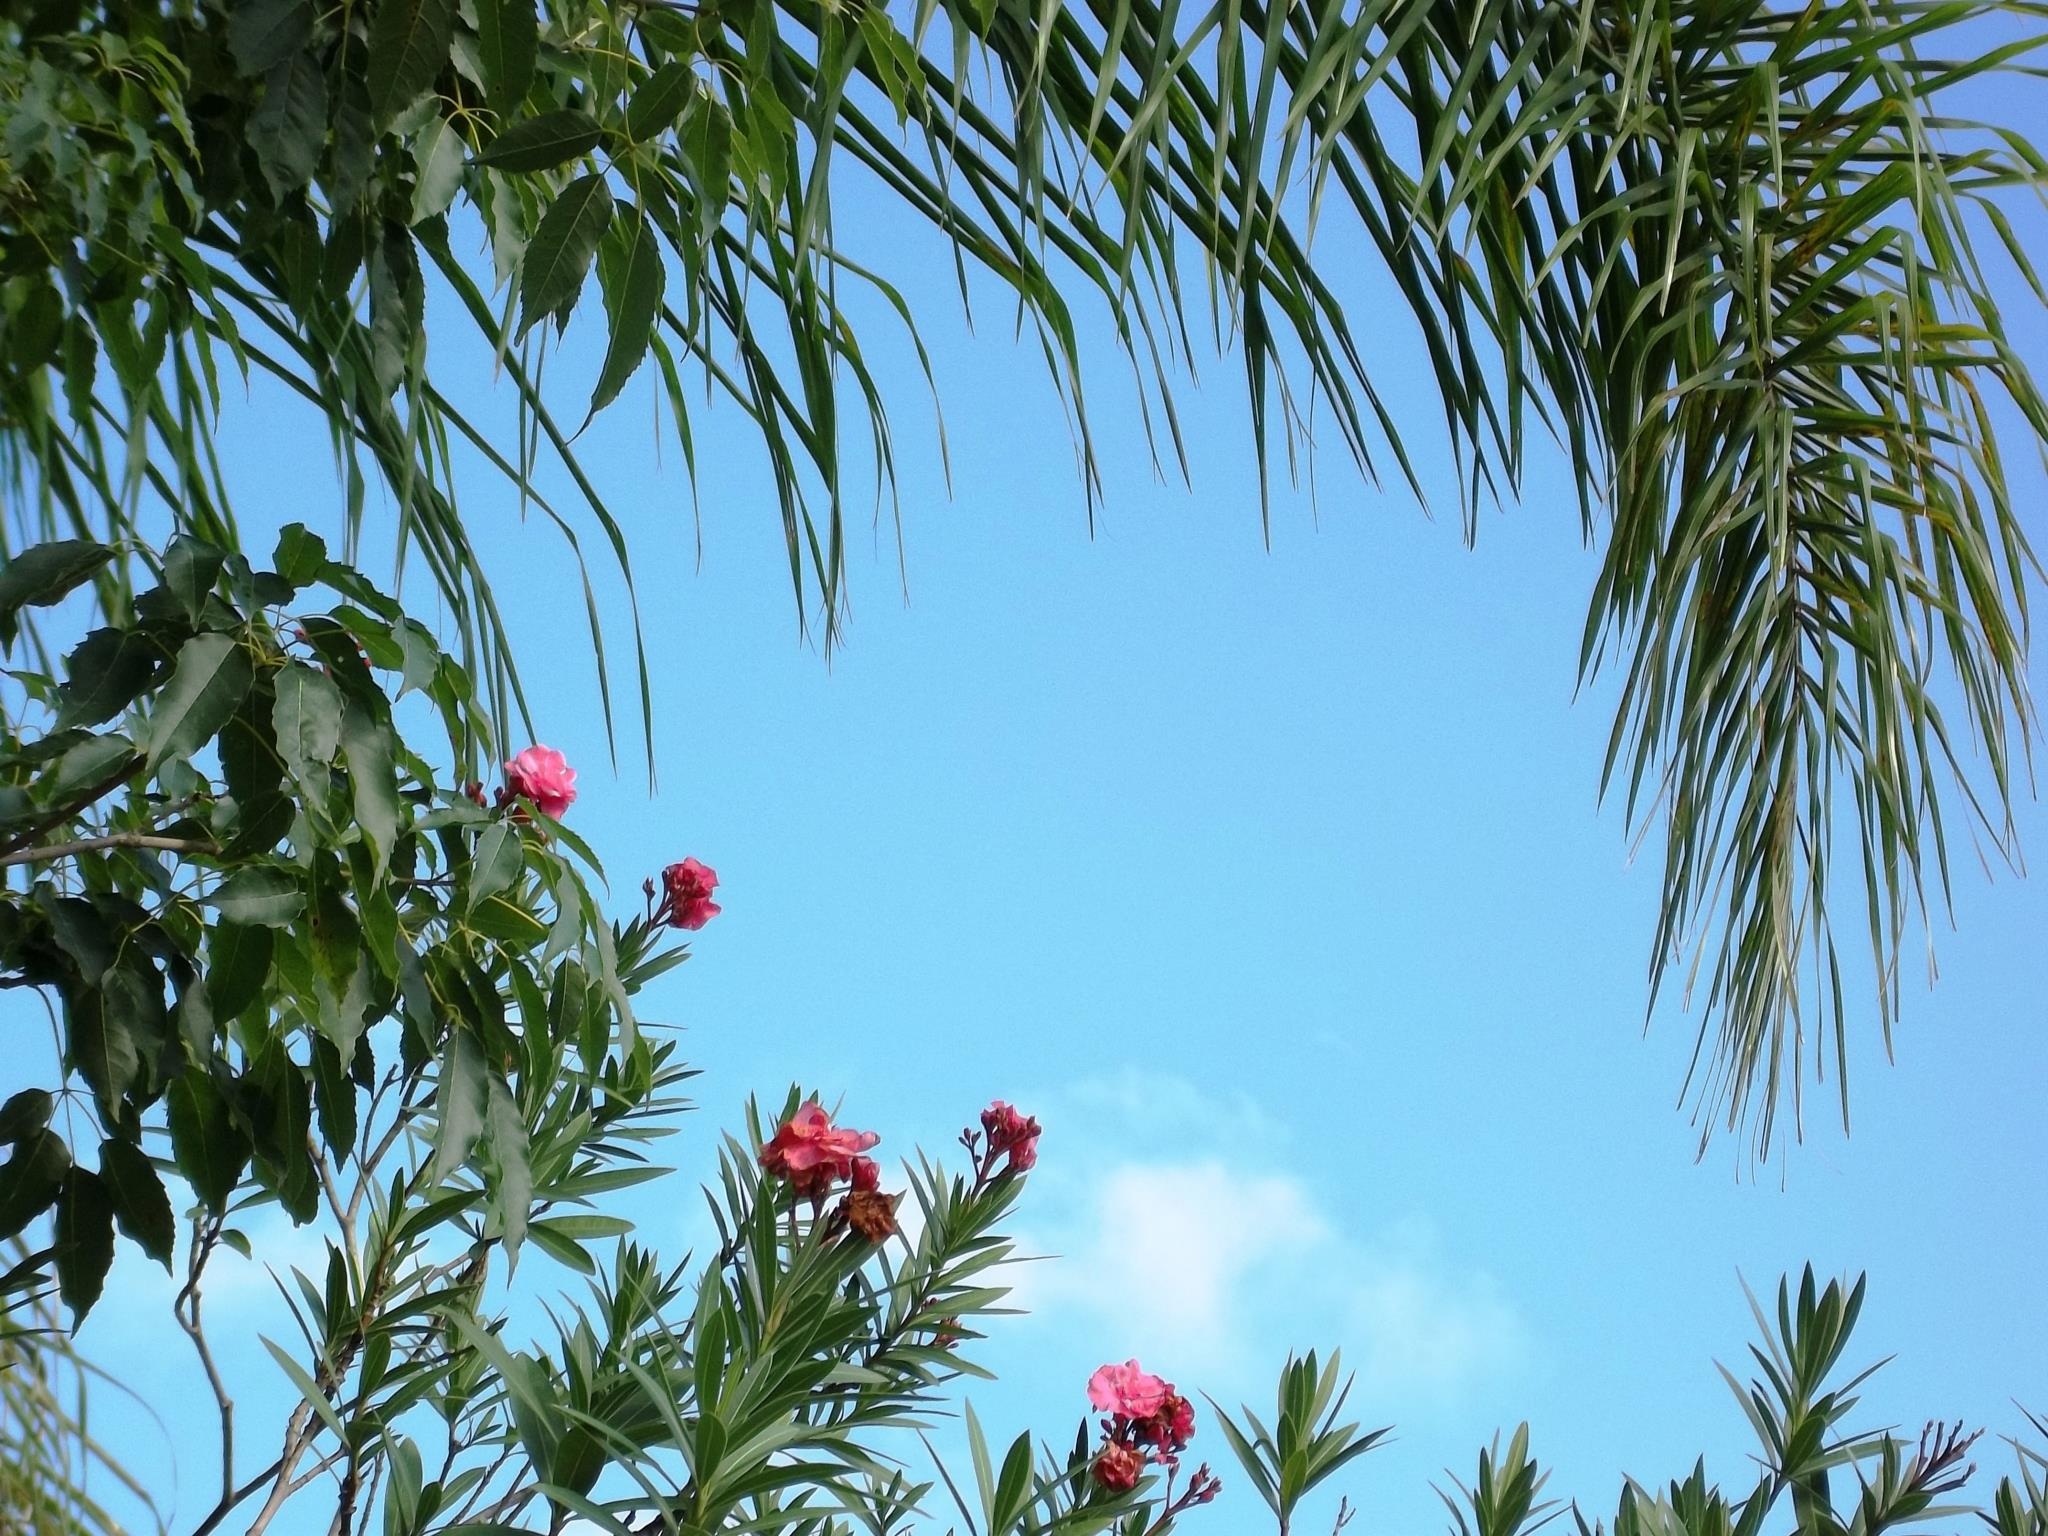
landscape, tree, nature, branch, plant, sky, leaf, flower, jungle, botany, flora, blue sky, flowers, tropics, flowering plant, grass family, woody plant, land plant, arecales, palm family, borassus flabellifer